Basilica of San Magno, Legnano

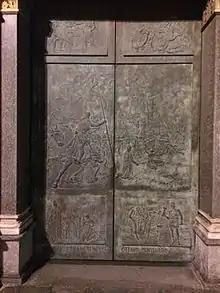
The main entrance door

Originally the facade and the other external walls of the basilica were not plastered and presented with exposed bricks. The appearance changed radically in 1914, when the graffiti plasters were made, which covered the terracotta walls that had characterized the basilica for centuries, giving it an "unfinished" appearance: these works were carried out several centuries after construction of the church because the architect who designed it had left no drawings on possible decoration of the walls.